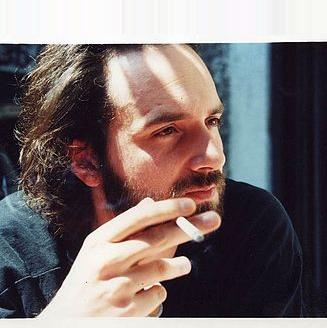
Age: 29